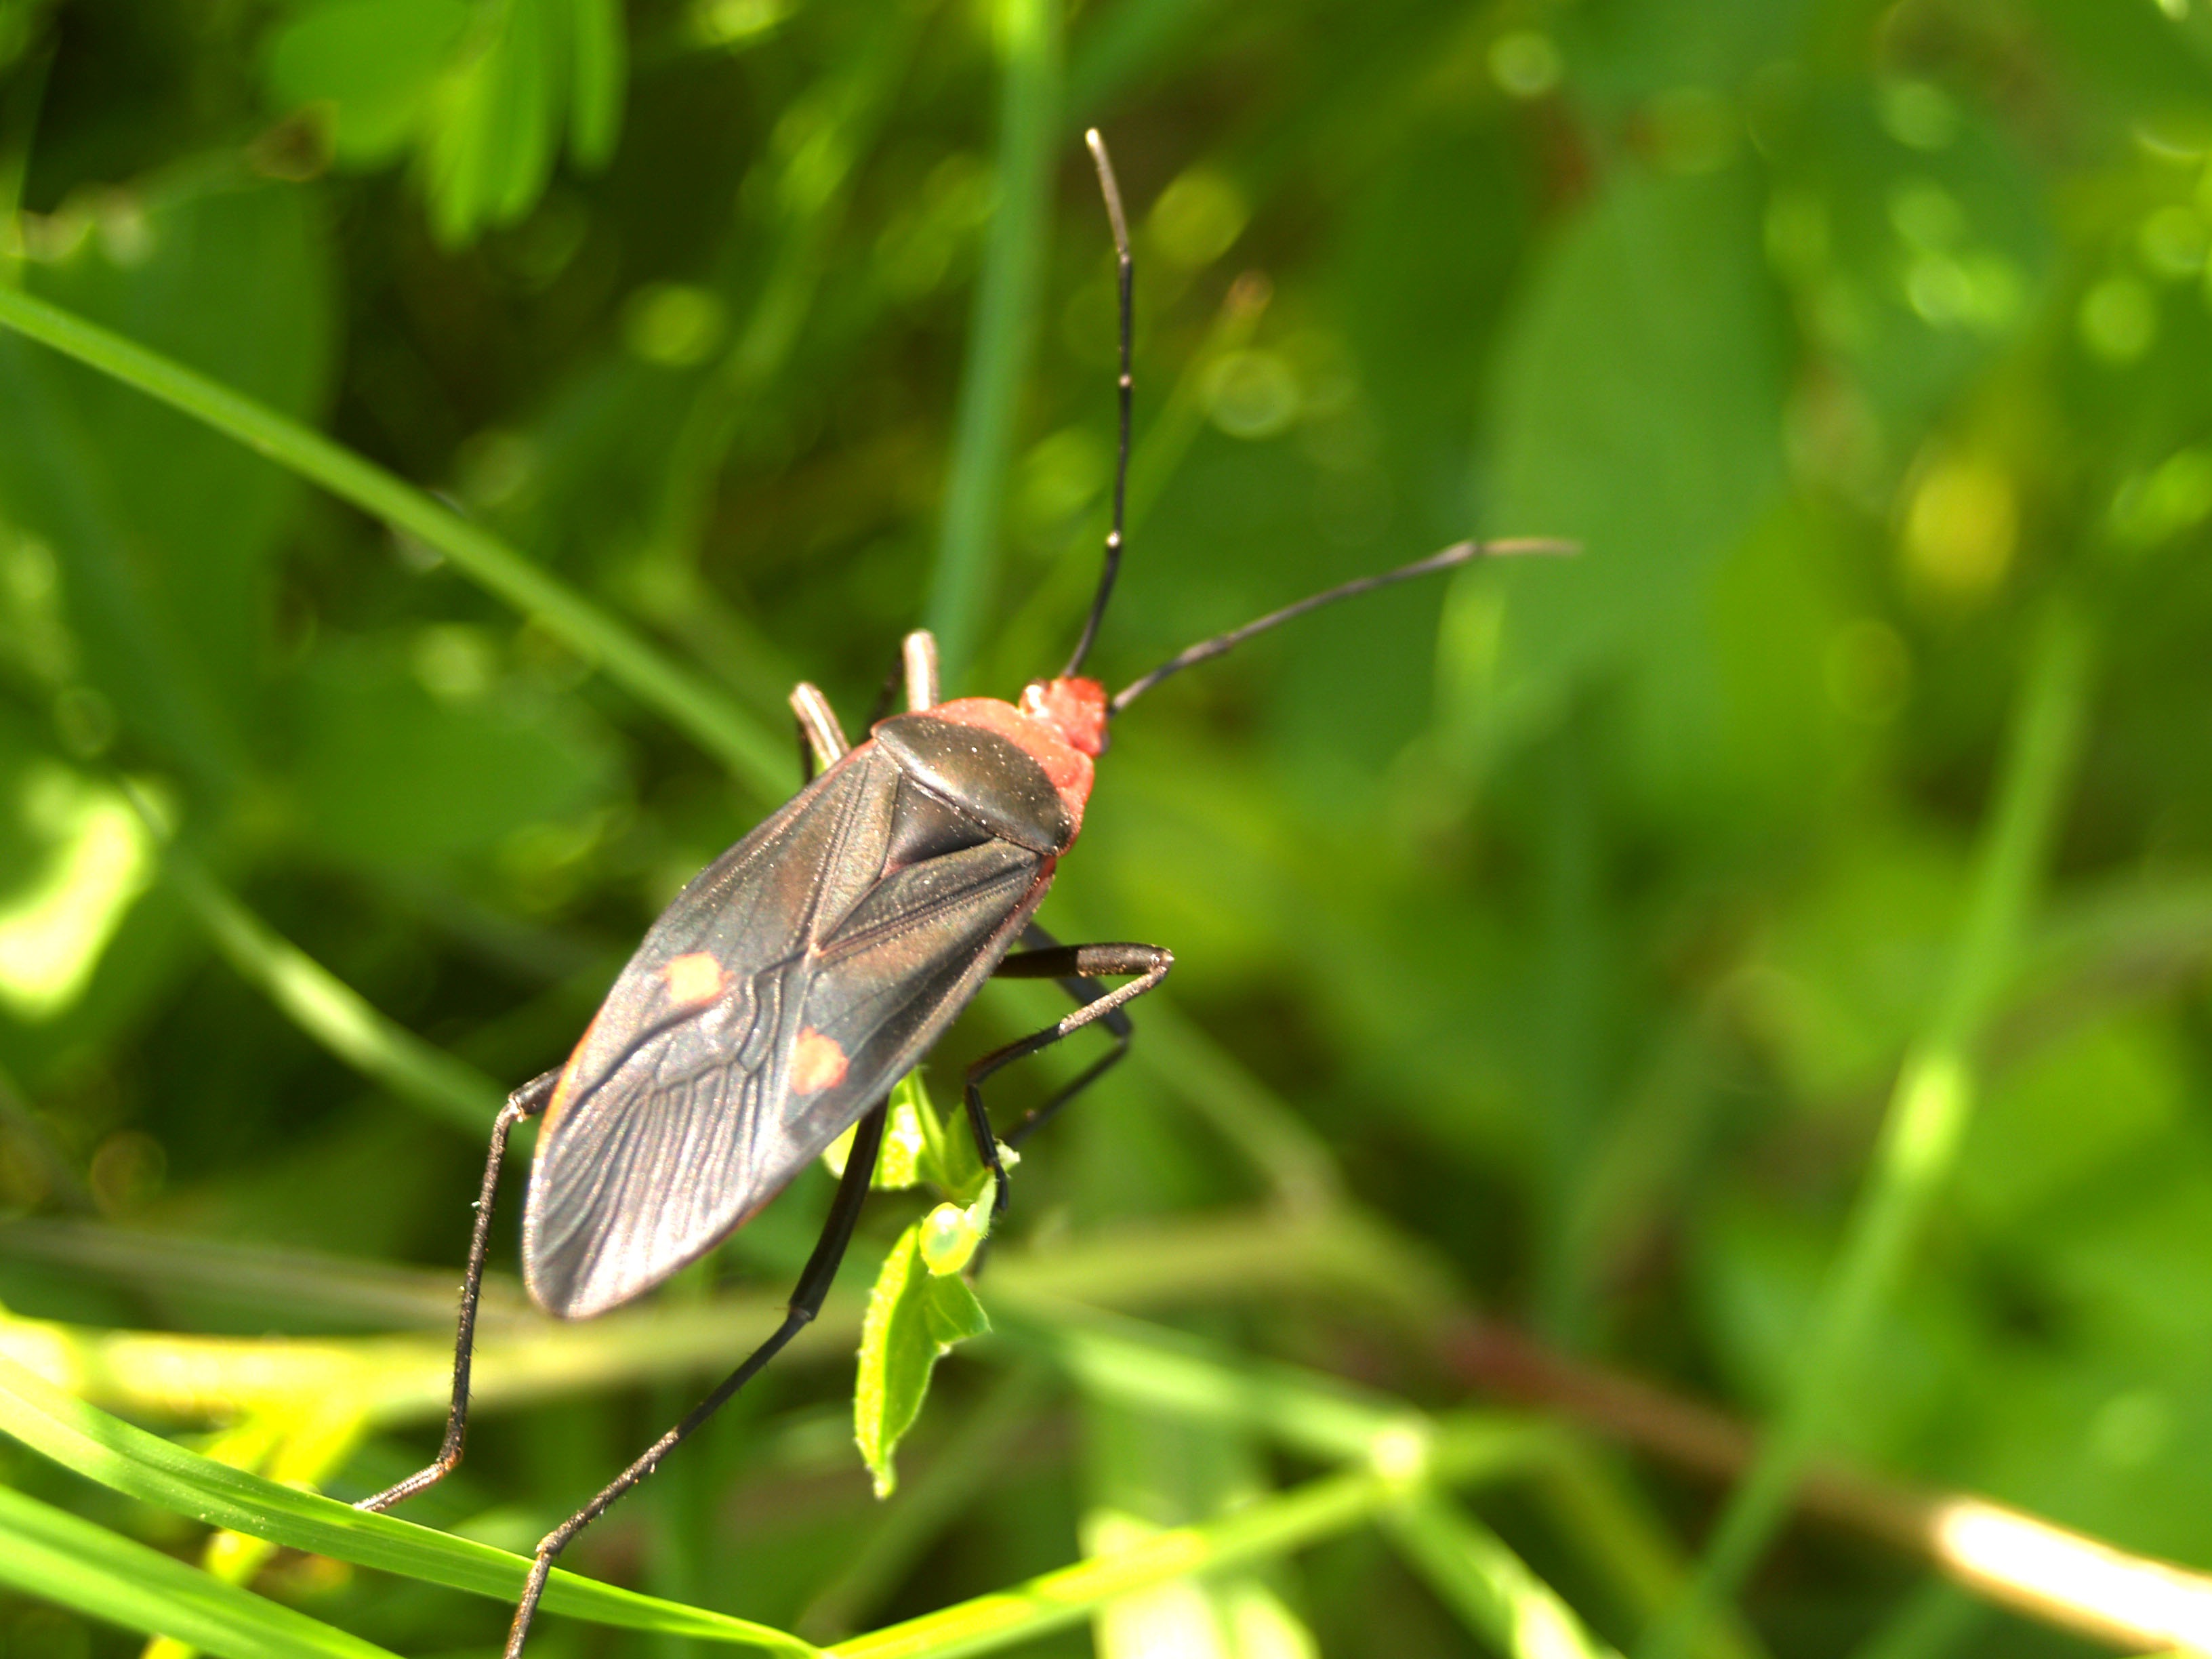
tree, nature, forest, grass, branch, bird, wing, light, wood, meadow, rain, leaf, flower, old, summer, wildlife, leg, orange, green, tropical, insect, macro, natural, small, bug, butterfly, colorful, fauna, shell, invertebrate, background, leafs, shield, monster, common, malaysia, grasshopper, beetle, rare, mimosa, pentatomoidea, specimen, metallic, macro photography, scarab, saproxylic, lucanidae, perching bird